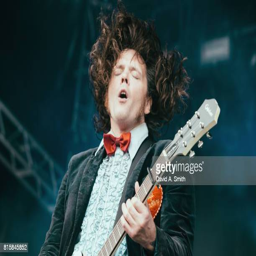
person performs during the festival